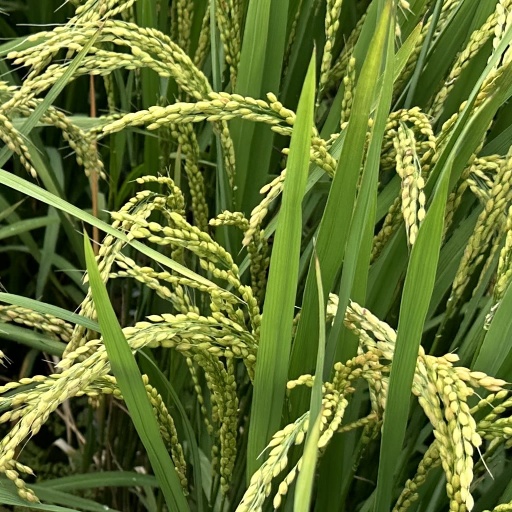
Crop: rice